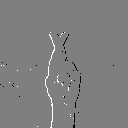
ASL letter: r